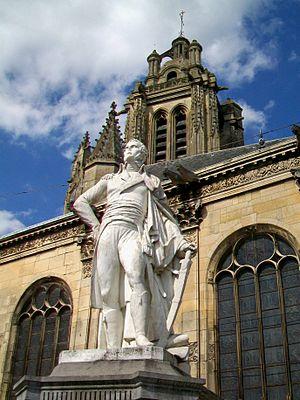
La statue du général Charles Victoire Emmanuel Leclerc (1772-1802), natif de Pontoise, en haut de l'escalier de la rue Thiers, au sud de la cathédrale Saint-Macloud
Pontoise est une commune française située en région Île-de-France, sur la rive droite de l'Oise, à environ vingt-cinq kilomètres au nord-ouest de Paris.
François-Frédéric Lemot, dit François Lemot, né à Lyon le 4 novembre 1771 et mort à Paris le 6 mai 1827, est un sculpteur néo-classique français.
Charles Victoire Emmanuel Leclerc, né à Pontoise, le 17 mars 1772 et mort le 2 novembre 1802 à l’île de la Tortue, près de Saint-Domingue, est un général français de la Révolution, époux de Pauline Bonaparte, la sœur de Napoléon Bonaparte. Il est en 1802, capitaine général de l’expédition de Saint-Domingue, forte de 35 000 militaires mais défaite en 1803, lors de l’indépendance d'Haïti.